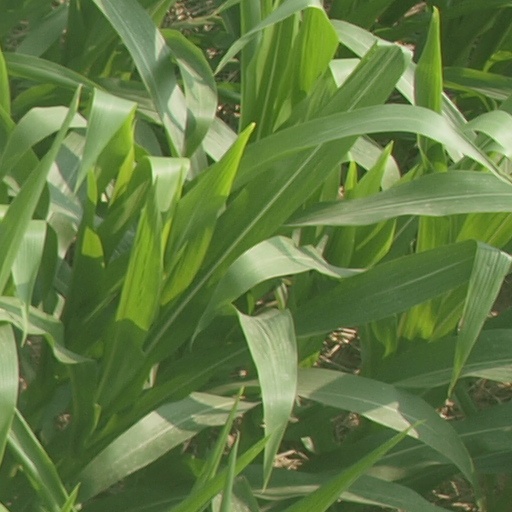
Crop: maize; corn